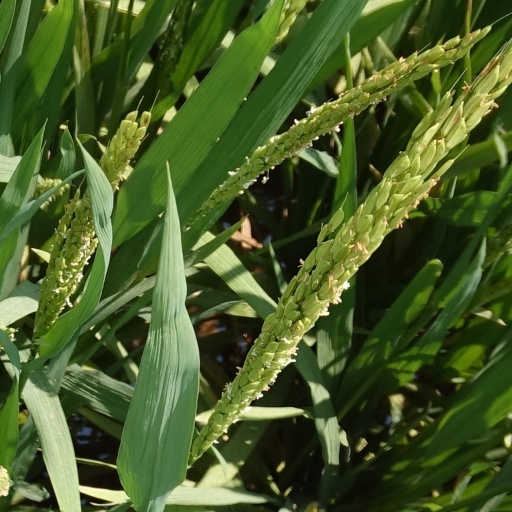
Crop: rice